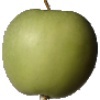
Label: Apple Granny Smith 1